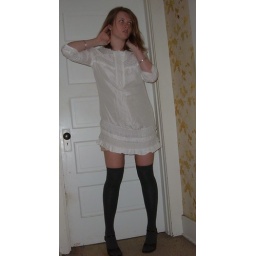
white, black & gray all over